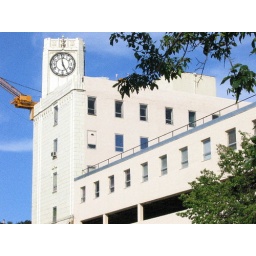
Clock Tower on the office building that houses Jalisco's at North and Prospect in Milwaukee.